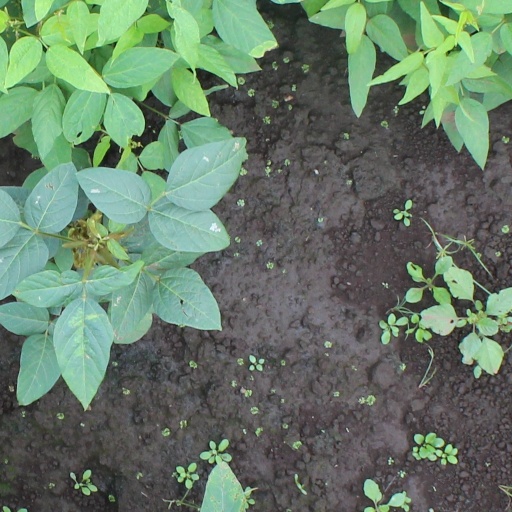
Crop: soybean